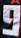
Number: 9